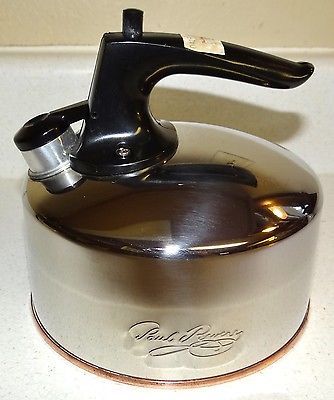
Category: kettle